Mochtar Apin

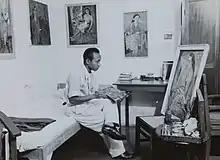

Mochtar Apin (23 December 1923 – 1 January 1994) was an accomplished Indonesian painter, illustrator, writer and tenured lecturer who taught fine arts at the Bandung Institute of Technology, ITB.